Gotham season 4

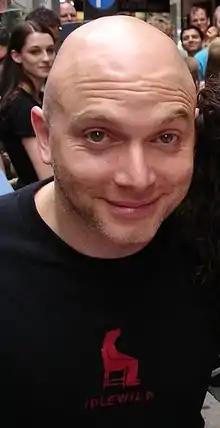
Michael Cerveris made his debut in the show in a multi-episode arc as Lazlo Valentin / Professor Pyg. The season also marks Pyg's first live-action portrayal.

With the exception of Benedict Samuel and Michael Chiklis, all main actors from the previous season returned for the show, with Maggie Geha being downgraded to guest star. Crystal Reed joined the series in July 2017 in the series regular role of Sofia Falcone. Alexander Siddig was promoted to the main cast. In September 2017, Michael Cerveris joined the show as Lazlo Valentin / Professor Pyg, in a multi-episode role. Cerveris stated, "Professor Pyg is a brilliant and chameleon-like person who has a highly developed sense of what's right and wrong—it just might not be a sense of right and wrong that corresponds with everybody else's." He also added that, "When they [the writers] had somebody who played Sweeney Todd, they knew the direction they wanted to go... [Broadway fans who don't watch "Gotham"] might give it a look simply because of that, and find that they have a new favorite show." Regarding the Dollotrons, Cerveris stated, "You know how much he's liked the Pyg in the comics, but I would say that his focus in "Gotham" is more on things to do with "Gotham" and with the city and with Jim Gordon. He's certainly is the manipulative character, and certainly, you know, is trying to get people to do stuff whether they know why they're doing it or not. But, that's sort of exclusive. His whole reason for existing is not the Dollotrons." He described the character as having "a Hannibal Lecter-ish quality." He also jokingly added that he couldn't eat bacon "because I just can't bring myself to eat my little friends." Donal Logue stated, "We have Michael Cerveris coming in and playing Professor Pyg and he's such an incredibly gifted actor and, as happens a lot, the gentlest and most gifted of artistic souls can play the darkest, creepiest human beings known to literature or film."